This Kiss (Carly Rae Jepsen song)

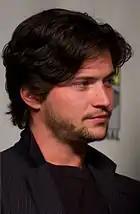
American actor Thomas McDonell made a cameo appearance.

Filming for the music video began on September 20, 2012, with shots of Jepsen on set of the music video surfacing online the same day. She was pictured wearing a pair of leather pants along with a red-black corset and a silver chain hanging from her waist. On October 8, 2012, a 24-second teaser was uploaded to YouTube featuring Jepsen performing the track at a party, falling for a guy in a grey beanie and then jumping into a swimming pool with him for a kiss. Two weeks later, the singer tweeted, "the music video for This Kiss is coming soooo soon! Until then here is a little preview. Hope you enjoy it! Mwah x," followed by the link of the teaser. A lyric video, which "channels the familiar opening credits of the classic show "Saved by the Bell" as noted by Carl Williot of Idolator, was released on October 18, 2012. The music video premiered on October 26, 2012, at the "Fun Size" film premiere, and was released online on October 28, 2012. Directed by Justin Francis, the video starts with Jepsen and her fellow friends driving a Fiat 500. After they come out of the car, they follow to a '80s inspired warehouse, where Jepsen starts flirting with a guy (actor Kurt Collins). The guy is immediately attracted to her, and, as the video comes to a close, they dive in a pool and kiss. "Fun Size" star Thomas McDonell made a cameo appearance.